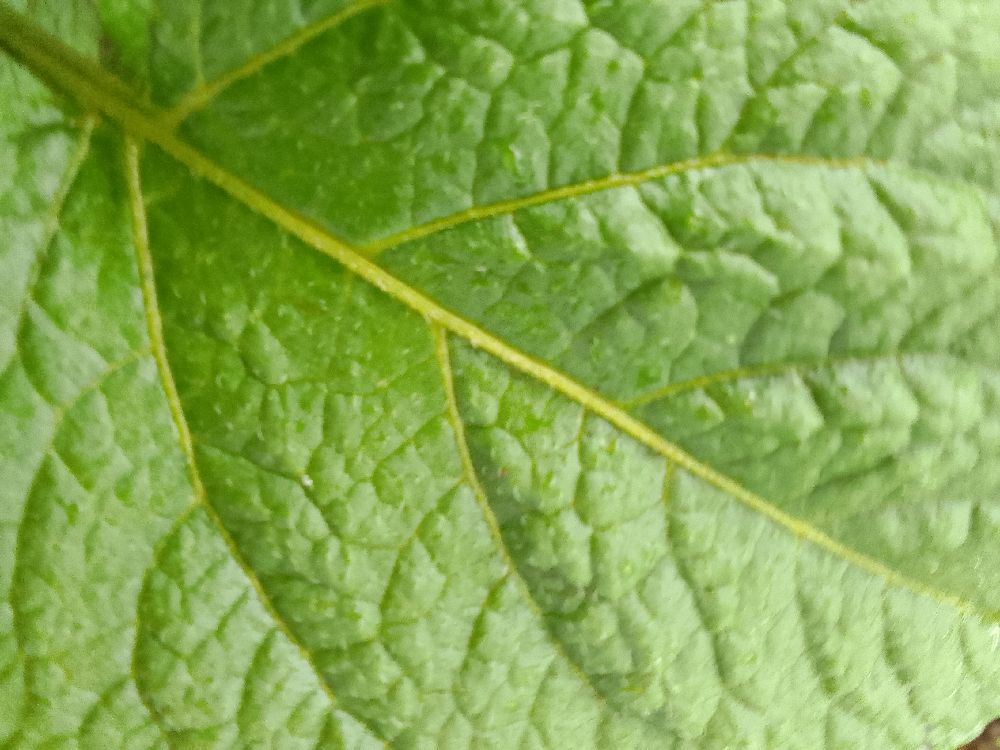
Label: Healthy